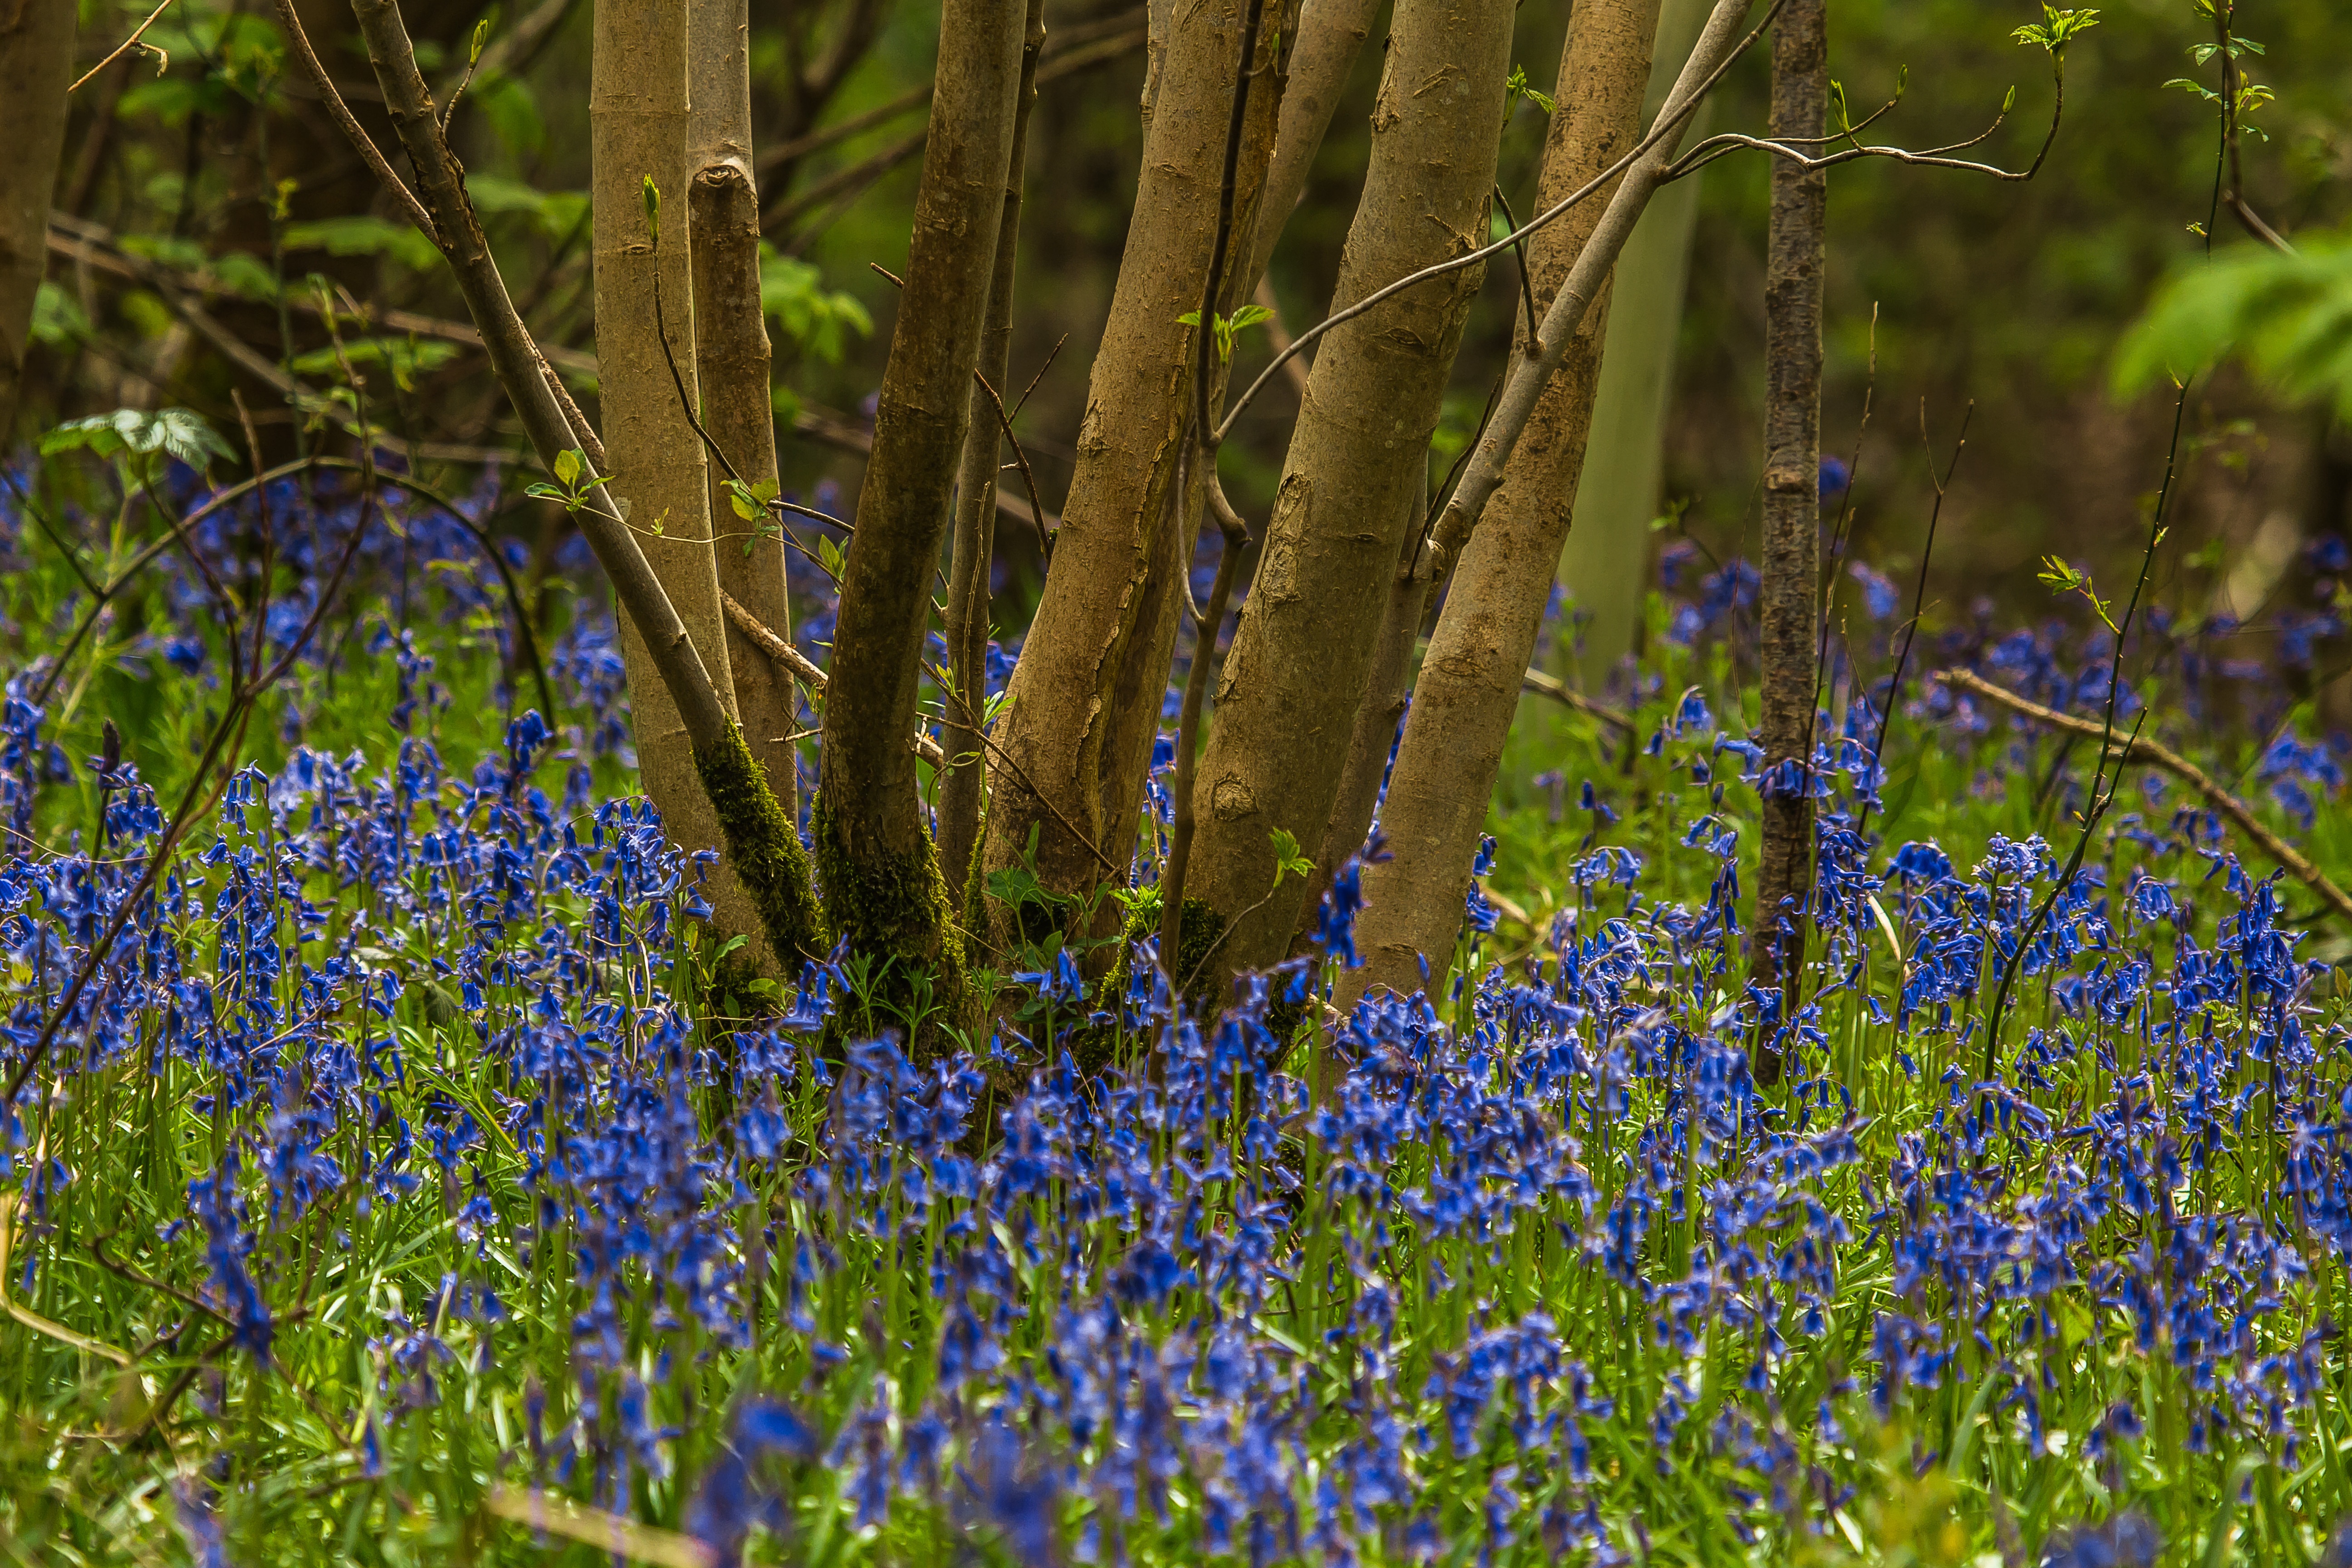
nature, forest, plant, field, meadow, prairie, flower, spring, botany, flora, wildflower, vegetation, wetland, bluebonnet, woodland, habitat, lupin, flowering plant, matejko, natural environment, land plant